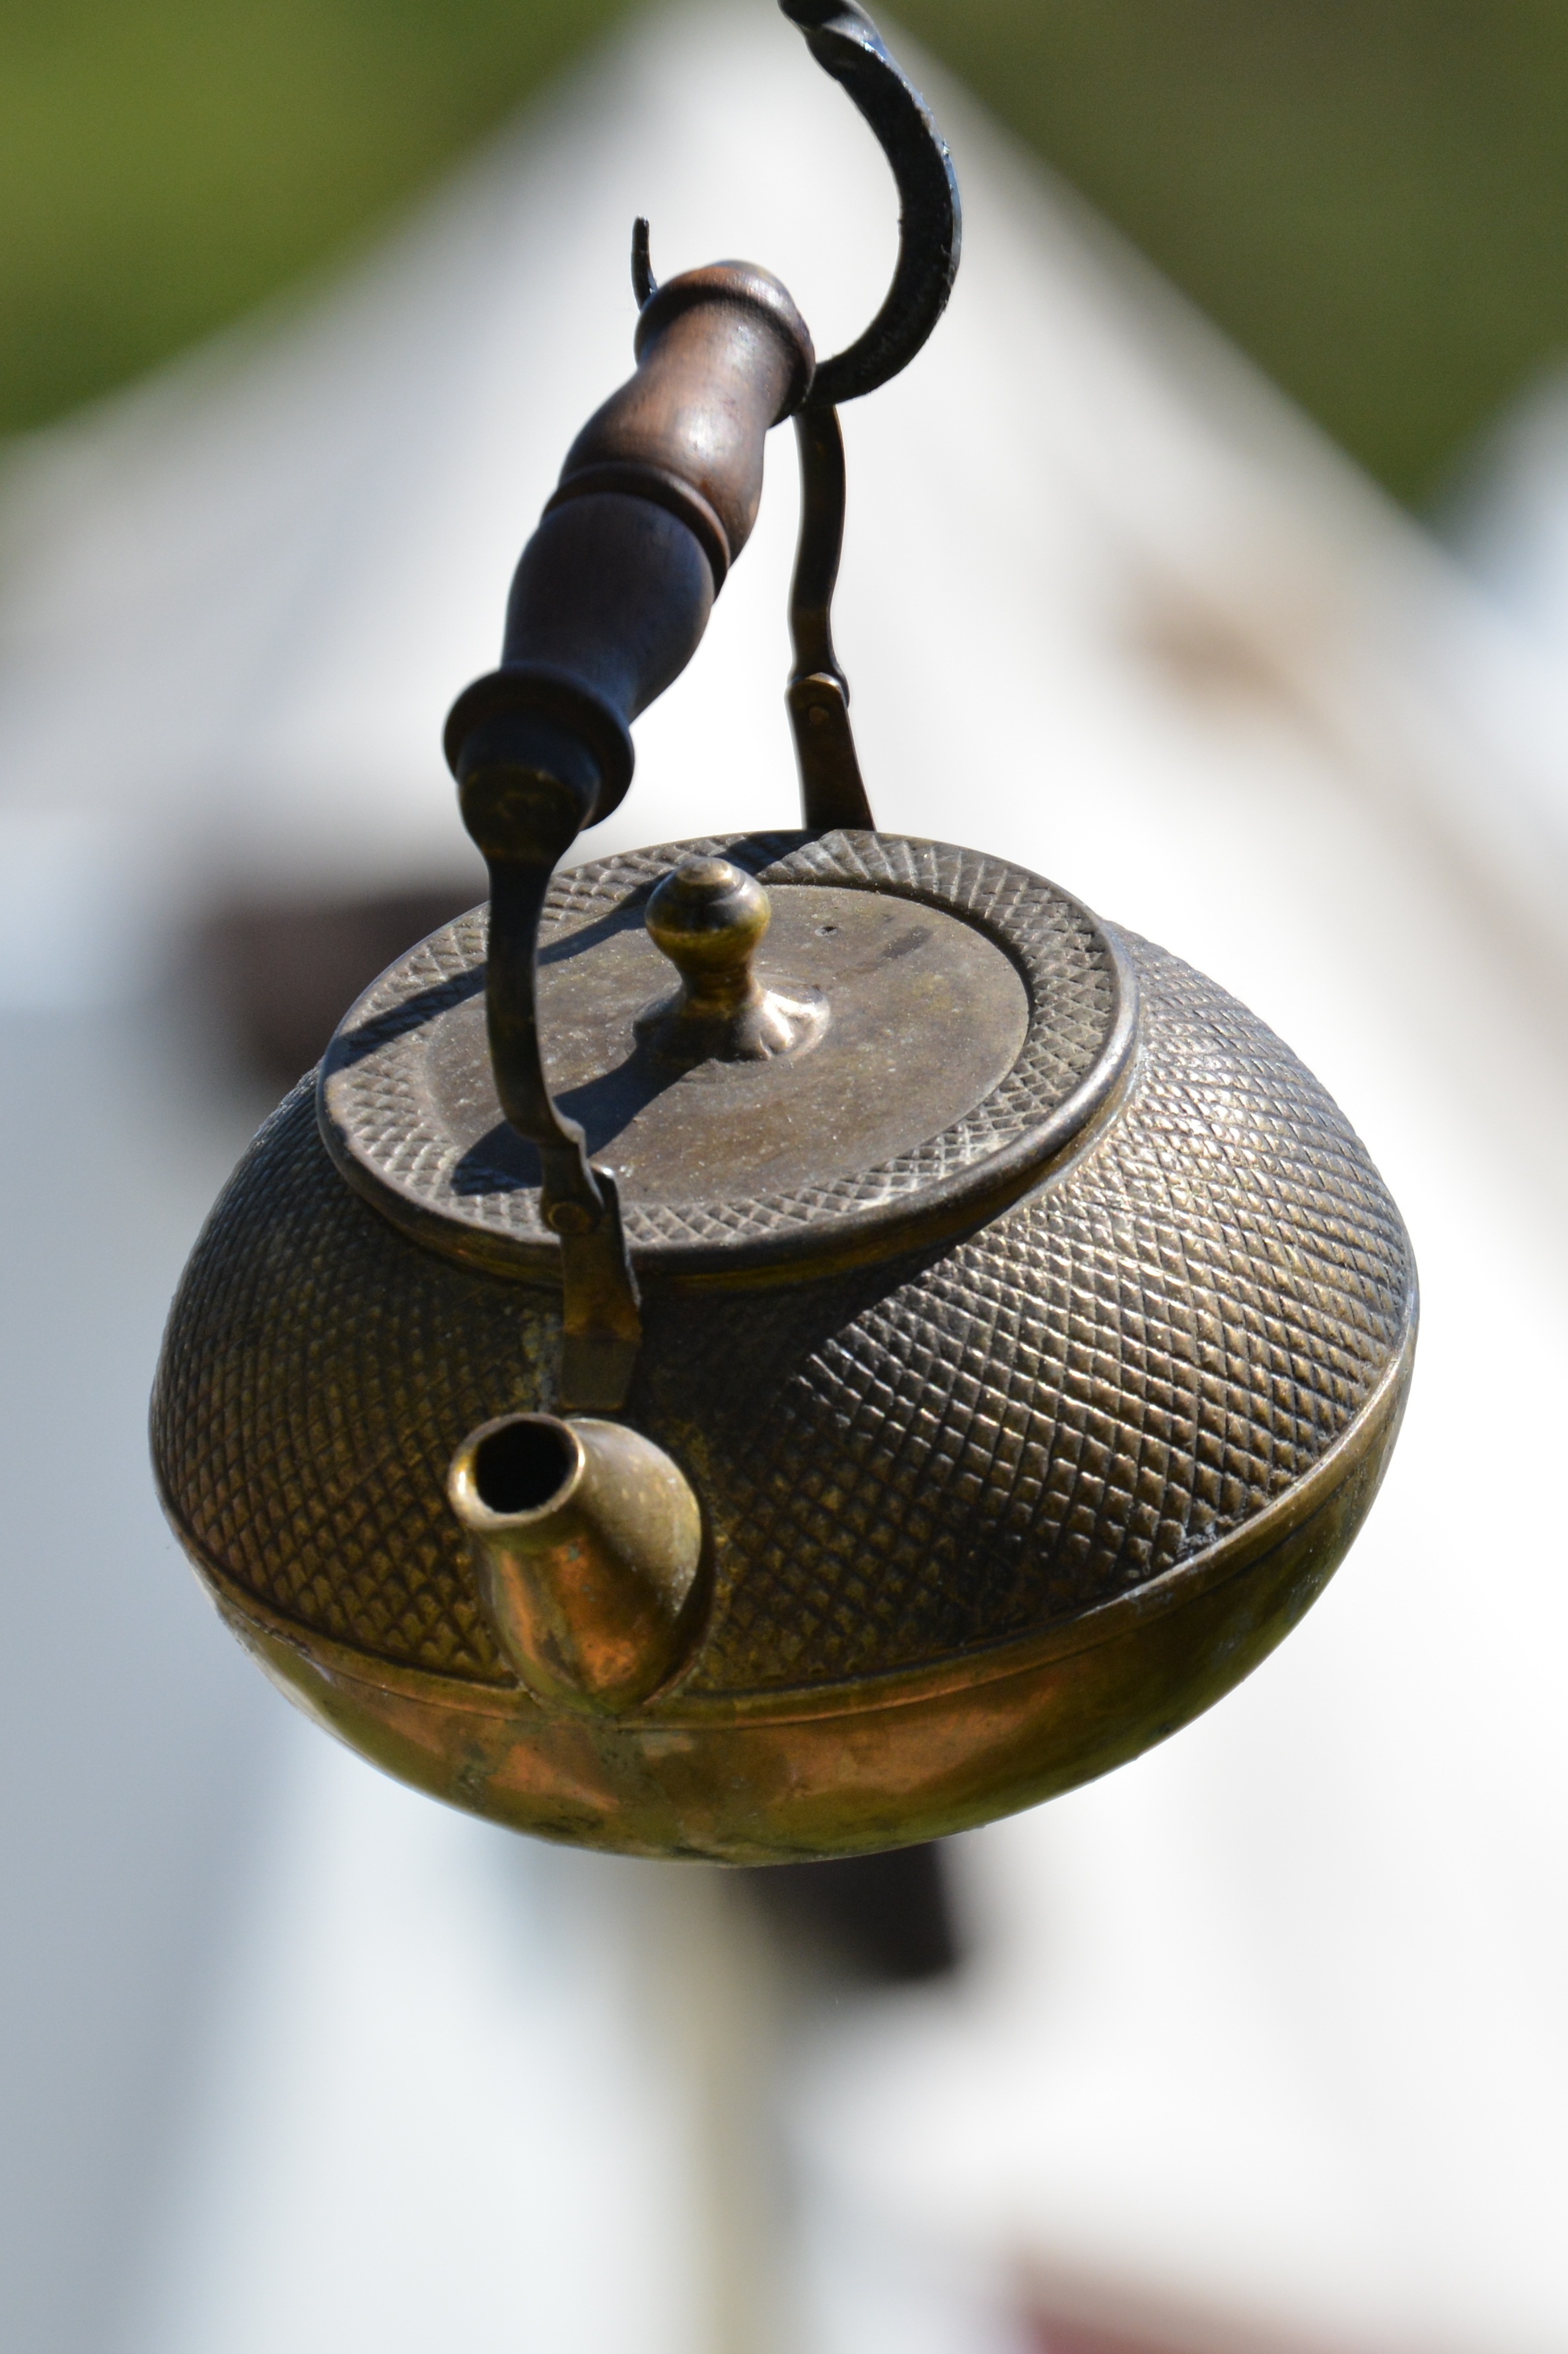
metal, nostalgia, cool image, tee, cool photo, boiler, product design, tea kettles